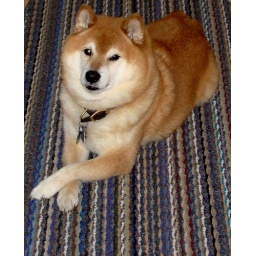
House and dog sitting in Seattle for a few weeks